2013 Malaysian Grand Prix

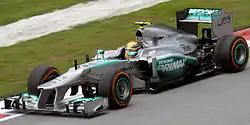
Lewis Hamilton had his first podium finish with the Mercedes team.

Massa made a pit stop on the 47th lap to switch to medium-compound tyres when he was unable to pass Grosjean, and emerged in eighth position. Räikkönen passed Pérez on the inside on the hairpin for sixth place on lap 49. Massa then passed Pérez on the first turn for seventh position; Pérez had used DRS to challenge Räikkönen, who was then passed by Massa for sixth. Rosberg begged Mercedes team principal Ross Brawn to let him pass teammate Hamilton on lap 50; Brawn refused, wanting to ensure that both cars finished the race and trying to control Hamilton's pace to improve his position in the World Drivers' Championship. Two laps later, Ricciardo retired with a faulty exhaust system. Massa then retook fifth from Grosjean on the straight linking the hairpin. On the 55th lap, Button retired with vibration caused by a lock in his left front suspension. That lap, Pérez made a pit stop for hard-compound tyres after Hülkenberg passed him on the inside for eighth place at the fourth corner. He retained ninth place, ahead of Vergne in tenth.